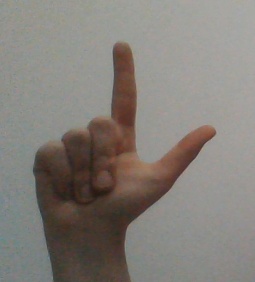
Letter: laam